Haldon Aerodrome

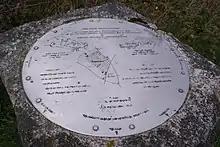
Toposcope plaque at Haldon airport

In 1946 some efforts were made to re-establish the airfield, but without success. The land requisitioned from the golf club was returned to them, and the rest of the land reverted to rough moorland. All that remains of the airfield are a few patches of hardstanding, and a toposcope plaque set up by the Teignmouth Museum and Historical Society in 1998. The last time an aircraft used the site was in 1968 when a Piper Tri-Pacer 160 owned by a member of the landowner's family flew in.